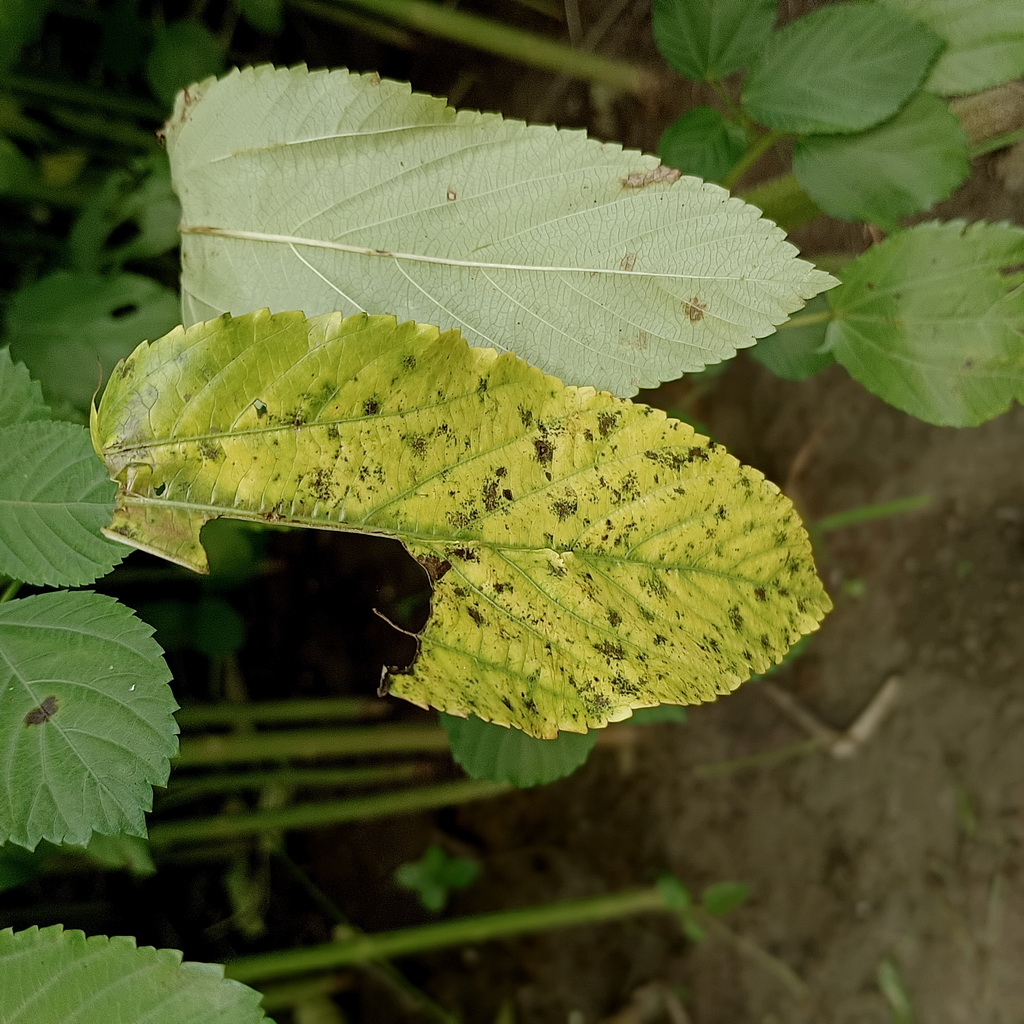
Label: Mosaic